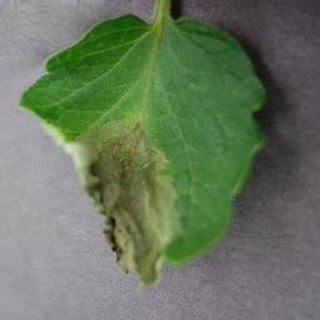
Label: tomato_late_blight